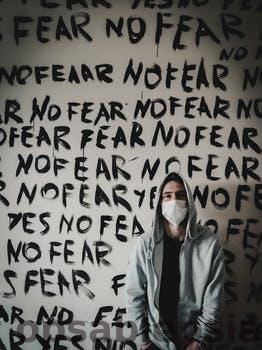
Label: Watermark